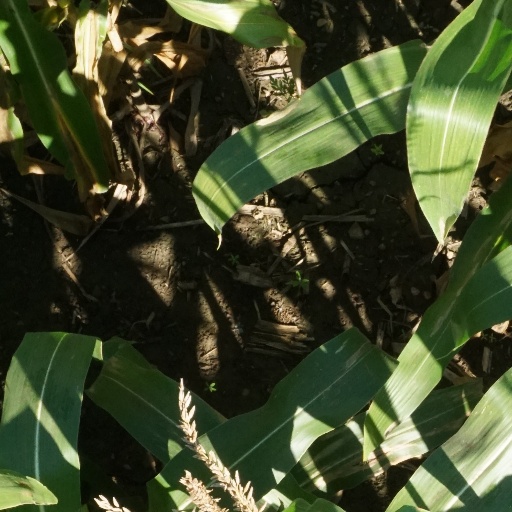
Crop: maize; corn